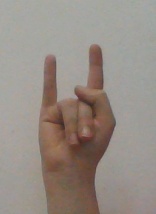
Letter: la